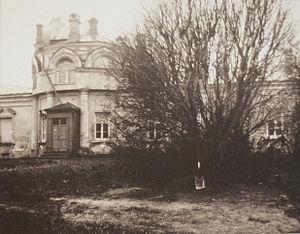
La Maison-atelier d'Isaac Levitan est un bâtiment remarquable du patrimoine fédéral de Russie.